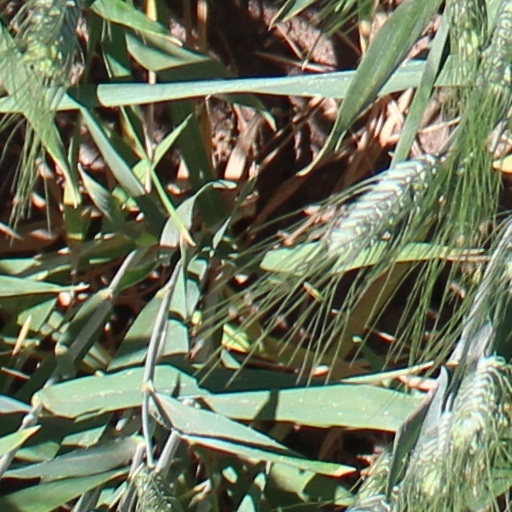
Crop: wheat